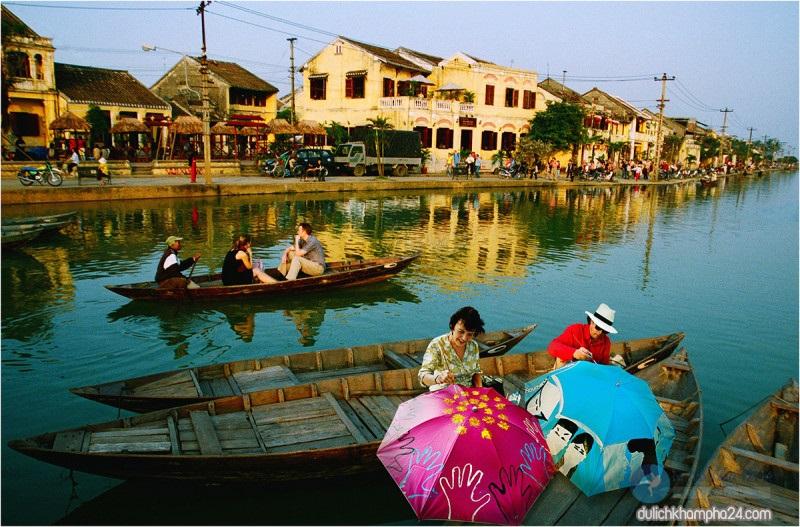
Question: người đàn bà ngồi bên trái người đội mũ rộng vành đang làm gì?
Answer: bà ấy đang vẽ trên chiếc ô màu hồng